Graham Cave

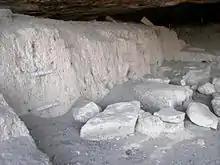
Excavations revealed this circle of stones around a larger stone at or below the 8800-year stratum.

The University of Missouri and the Missouri Archaeological Society excavated the cave between 1949 and 1961. These excavations revealed clues that linked the site to the lifestyle of the Dalton and Archaic Native Americans. The importance of the findings in that period resulted in the site being the first archaeological site in the United States to be designated a National Historical Landmark.